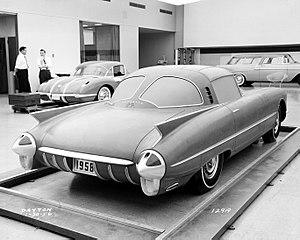
Une Oldsmobile Golden Rocket est une voiture de sport GT concept car futuriste, du constructeur automobile américain Oldsmobile présentée au salon automobile General Motors Motorama de 1956.